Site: brandenburg
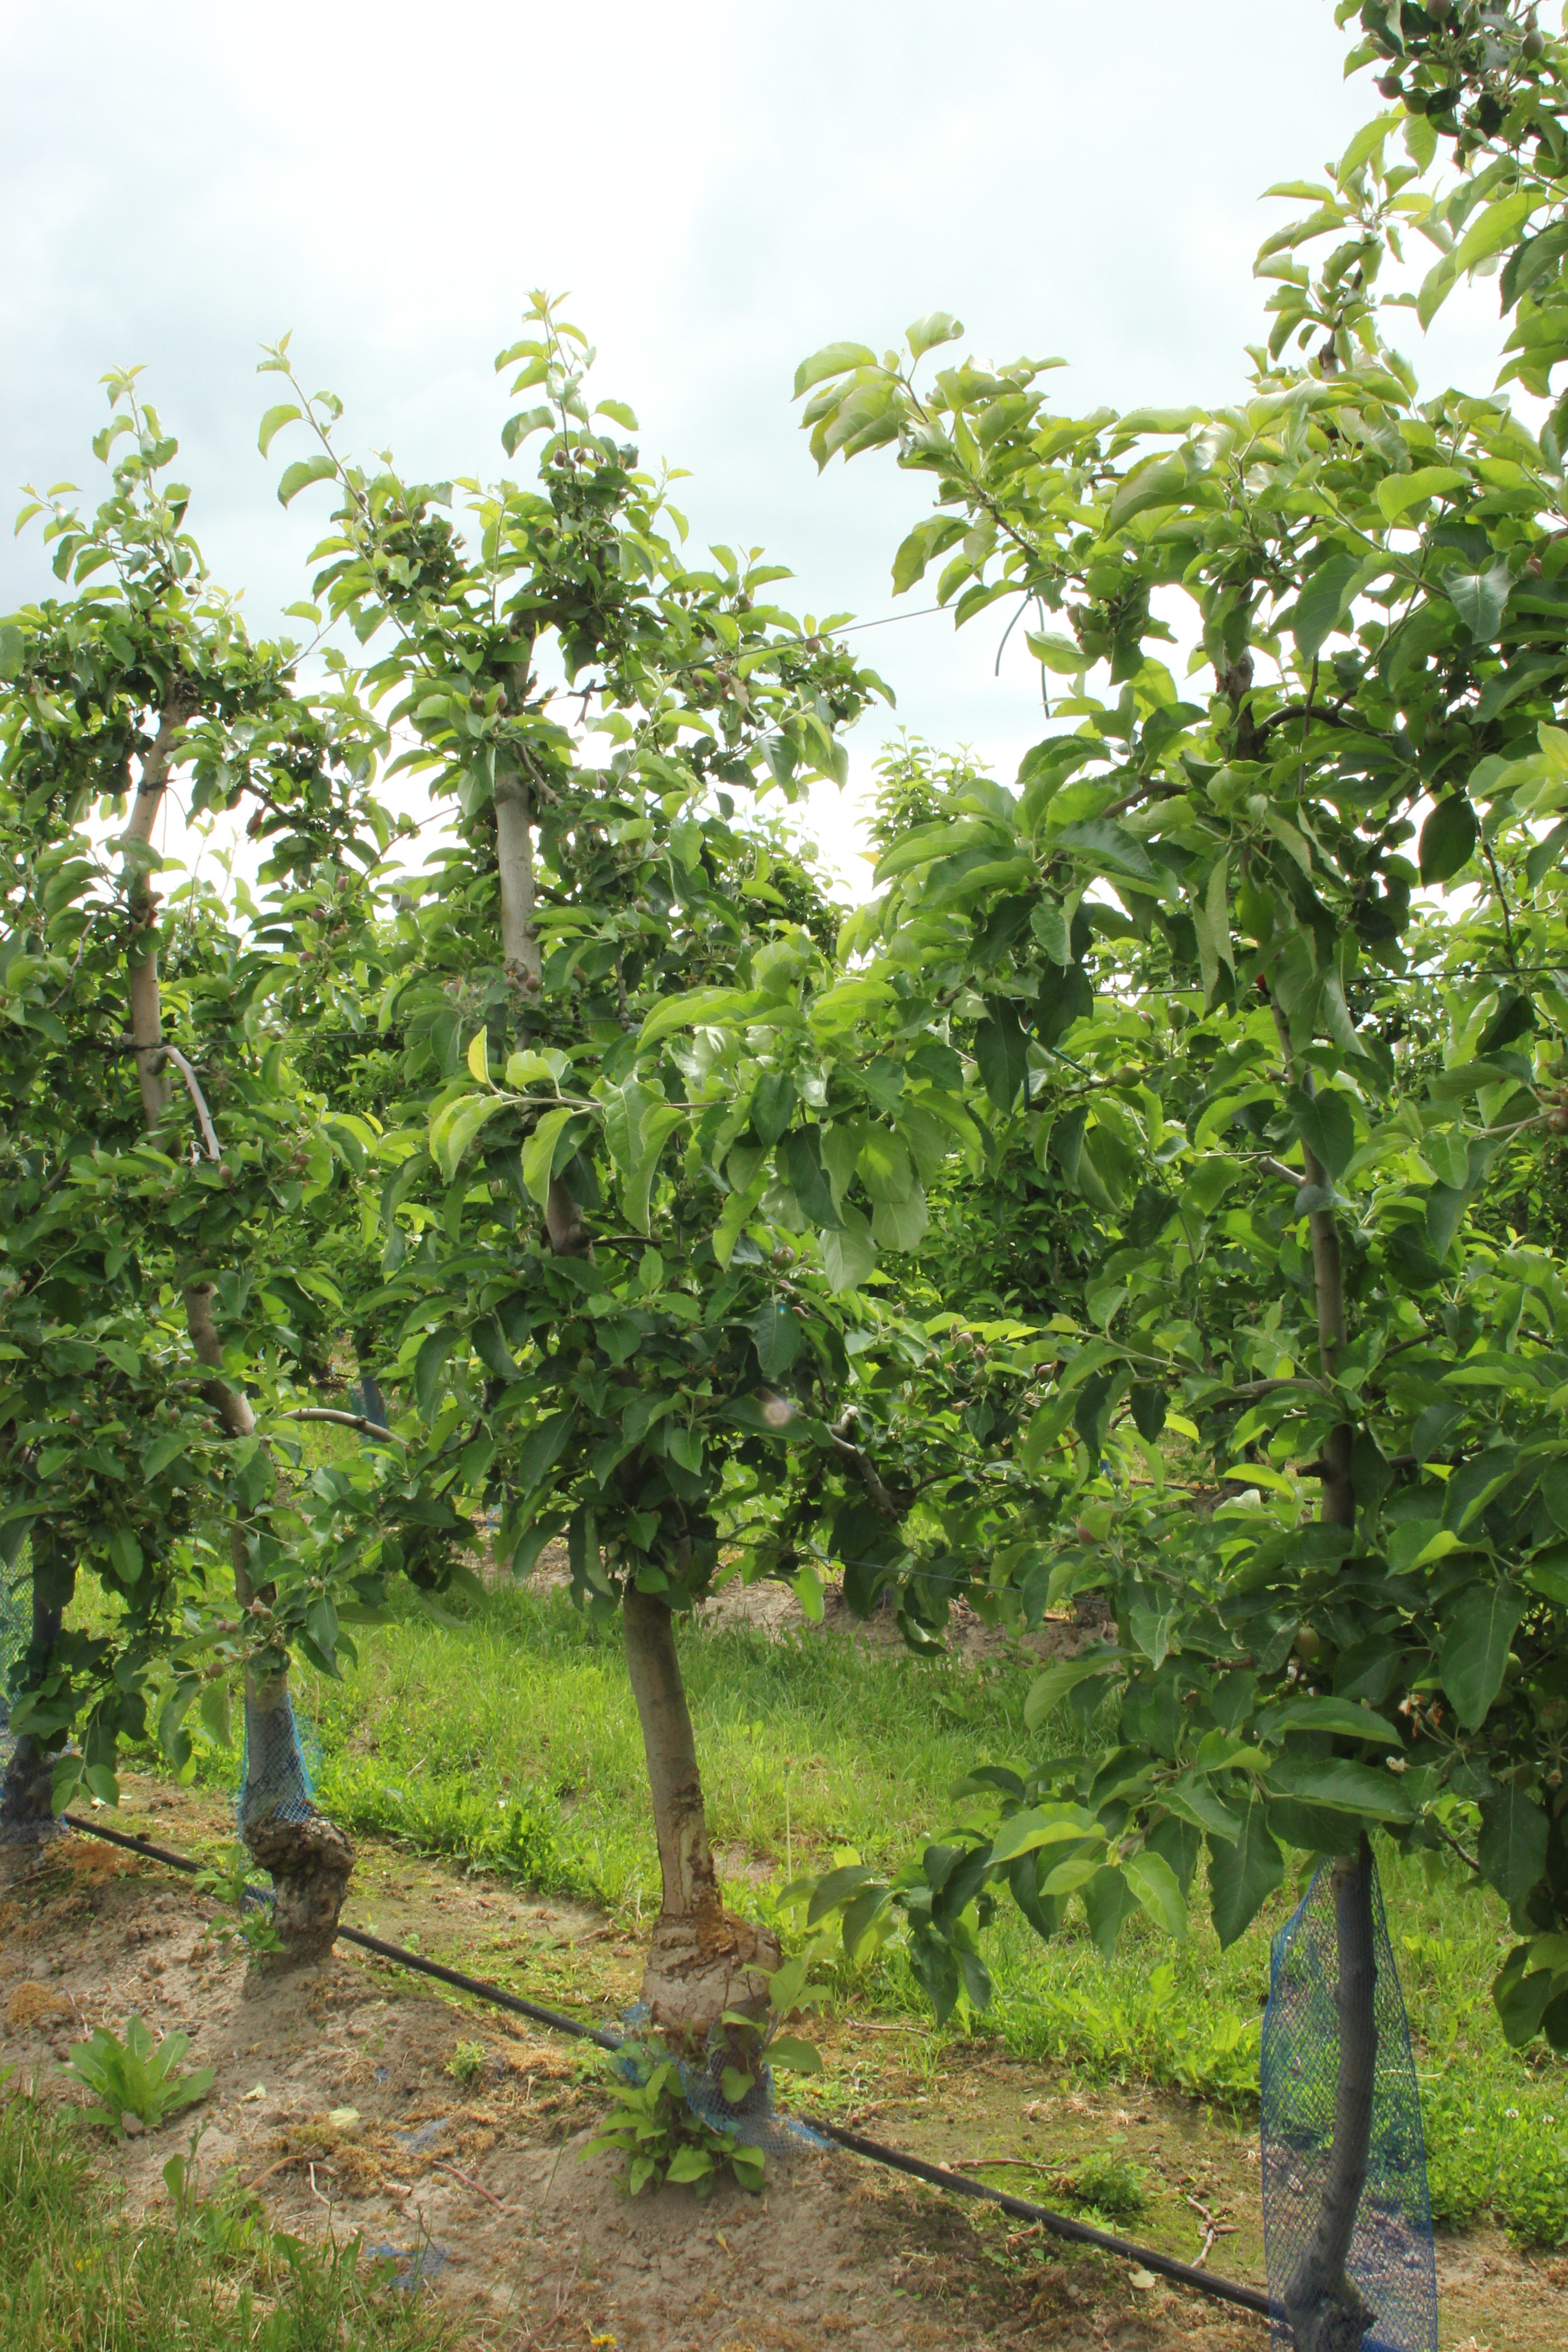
Growth stage (BBCH 72): Development of fruit